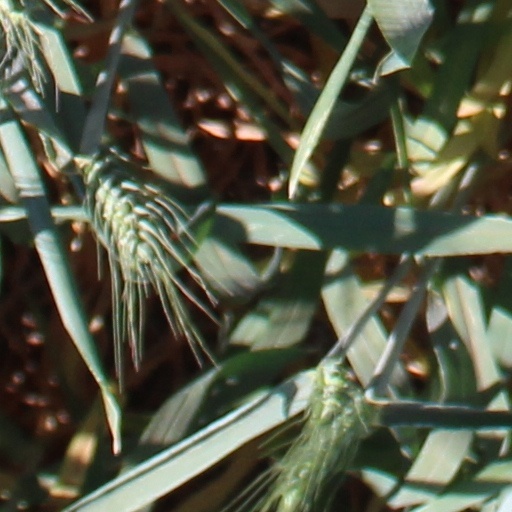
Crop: wheat